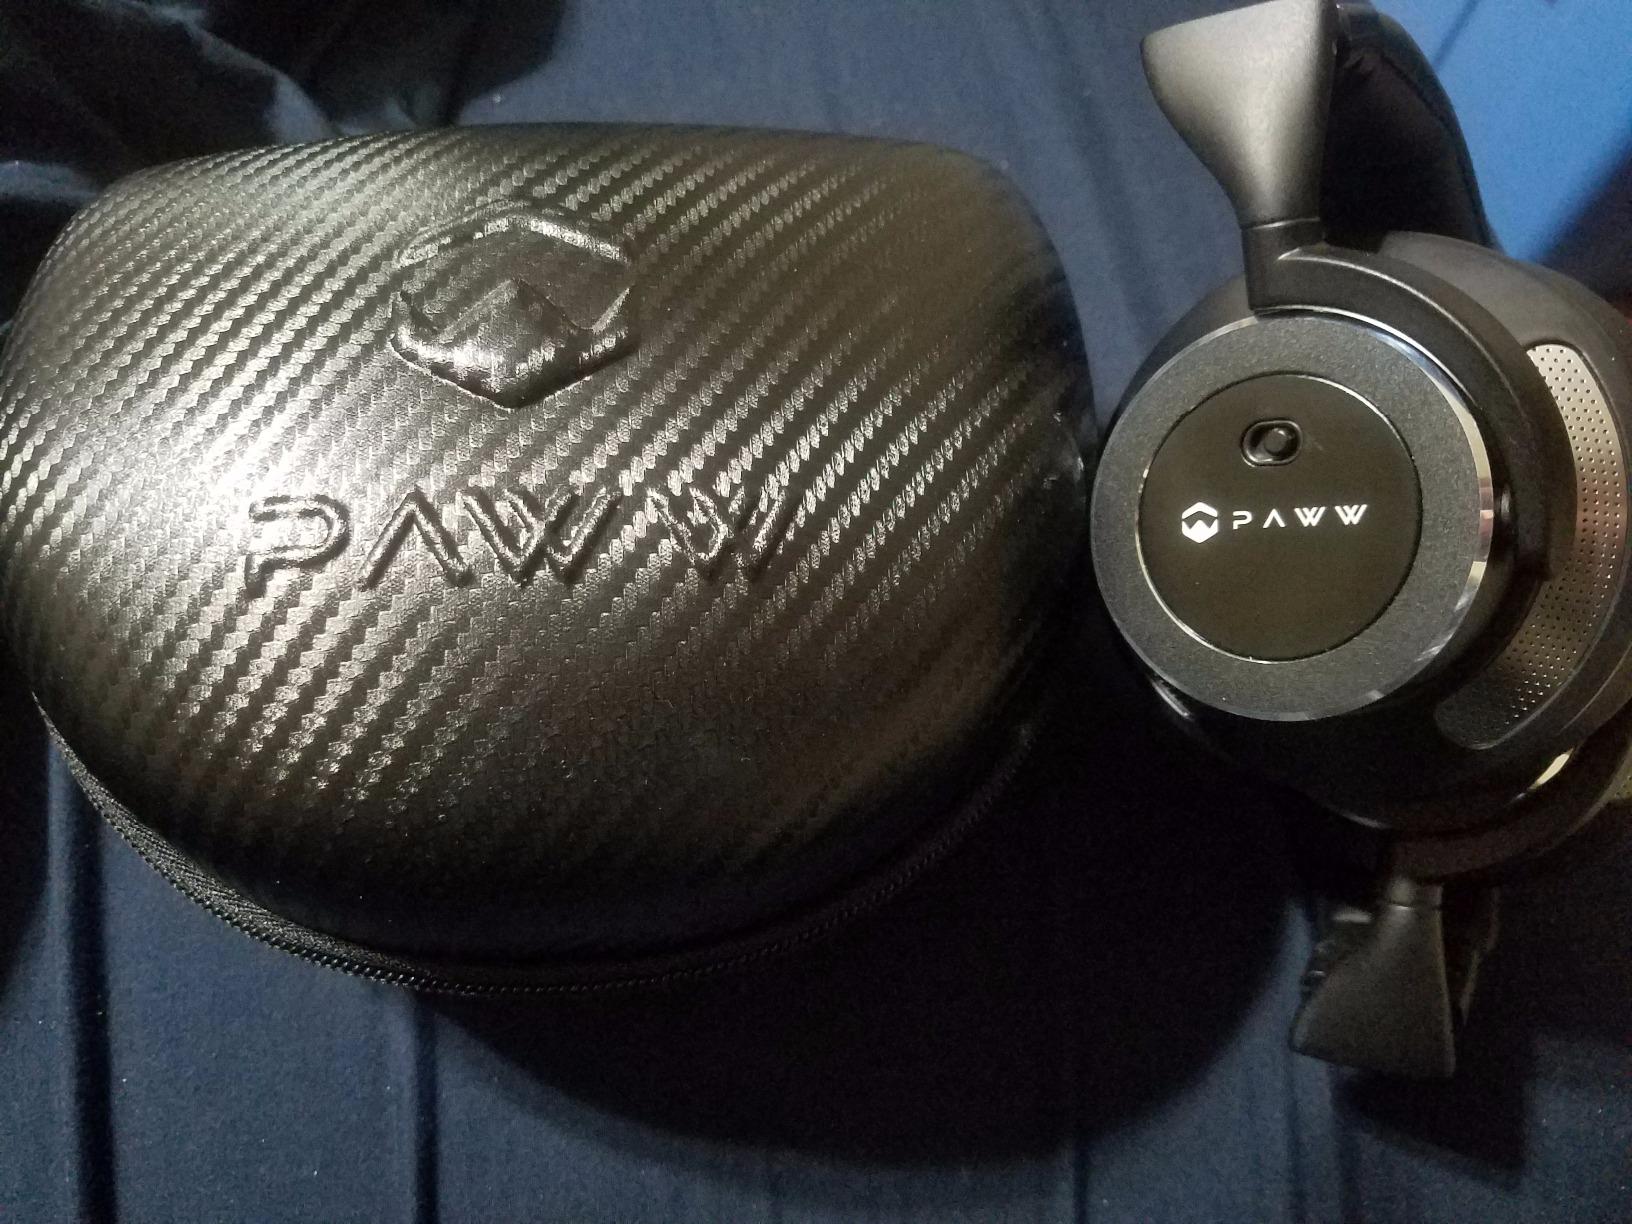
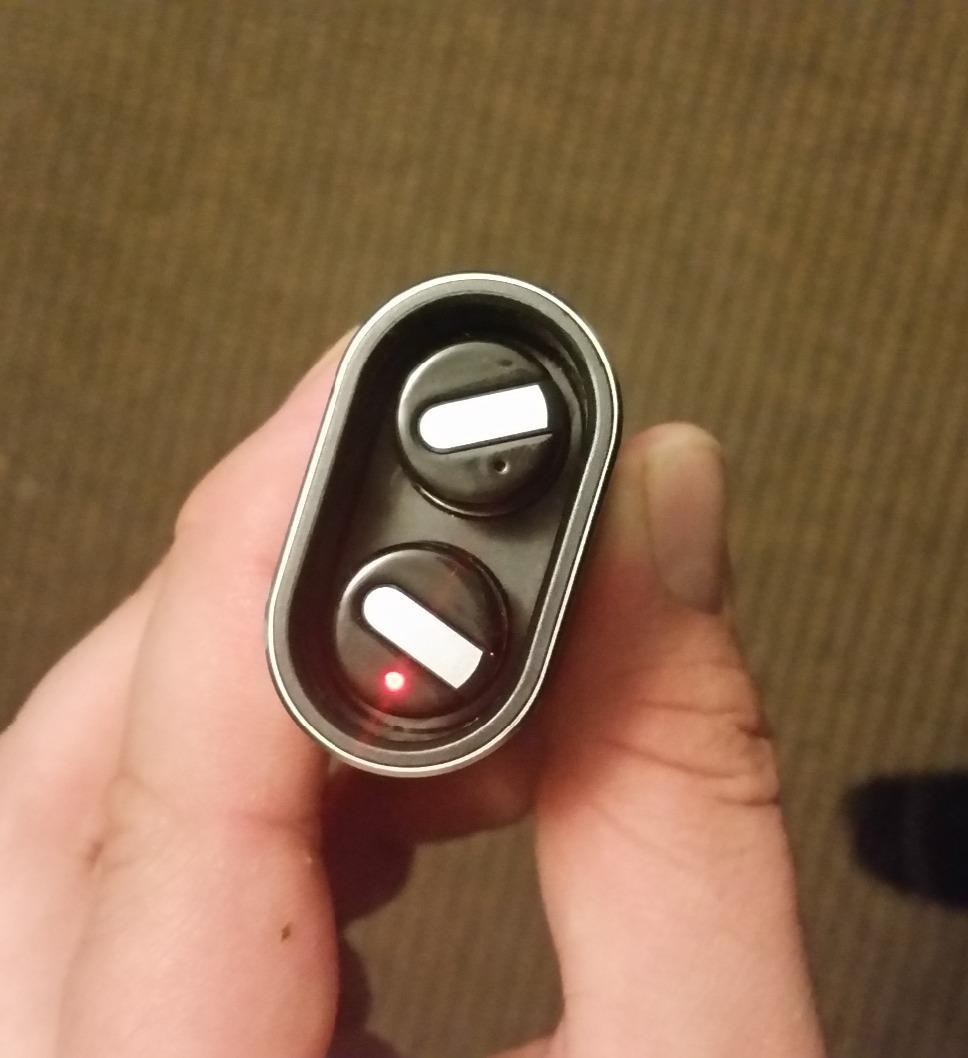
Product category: headphones
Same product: no